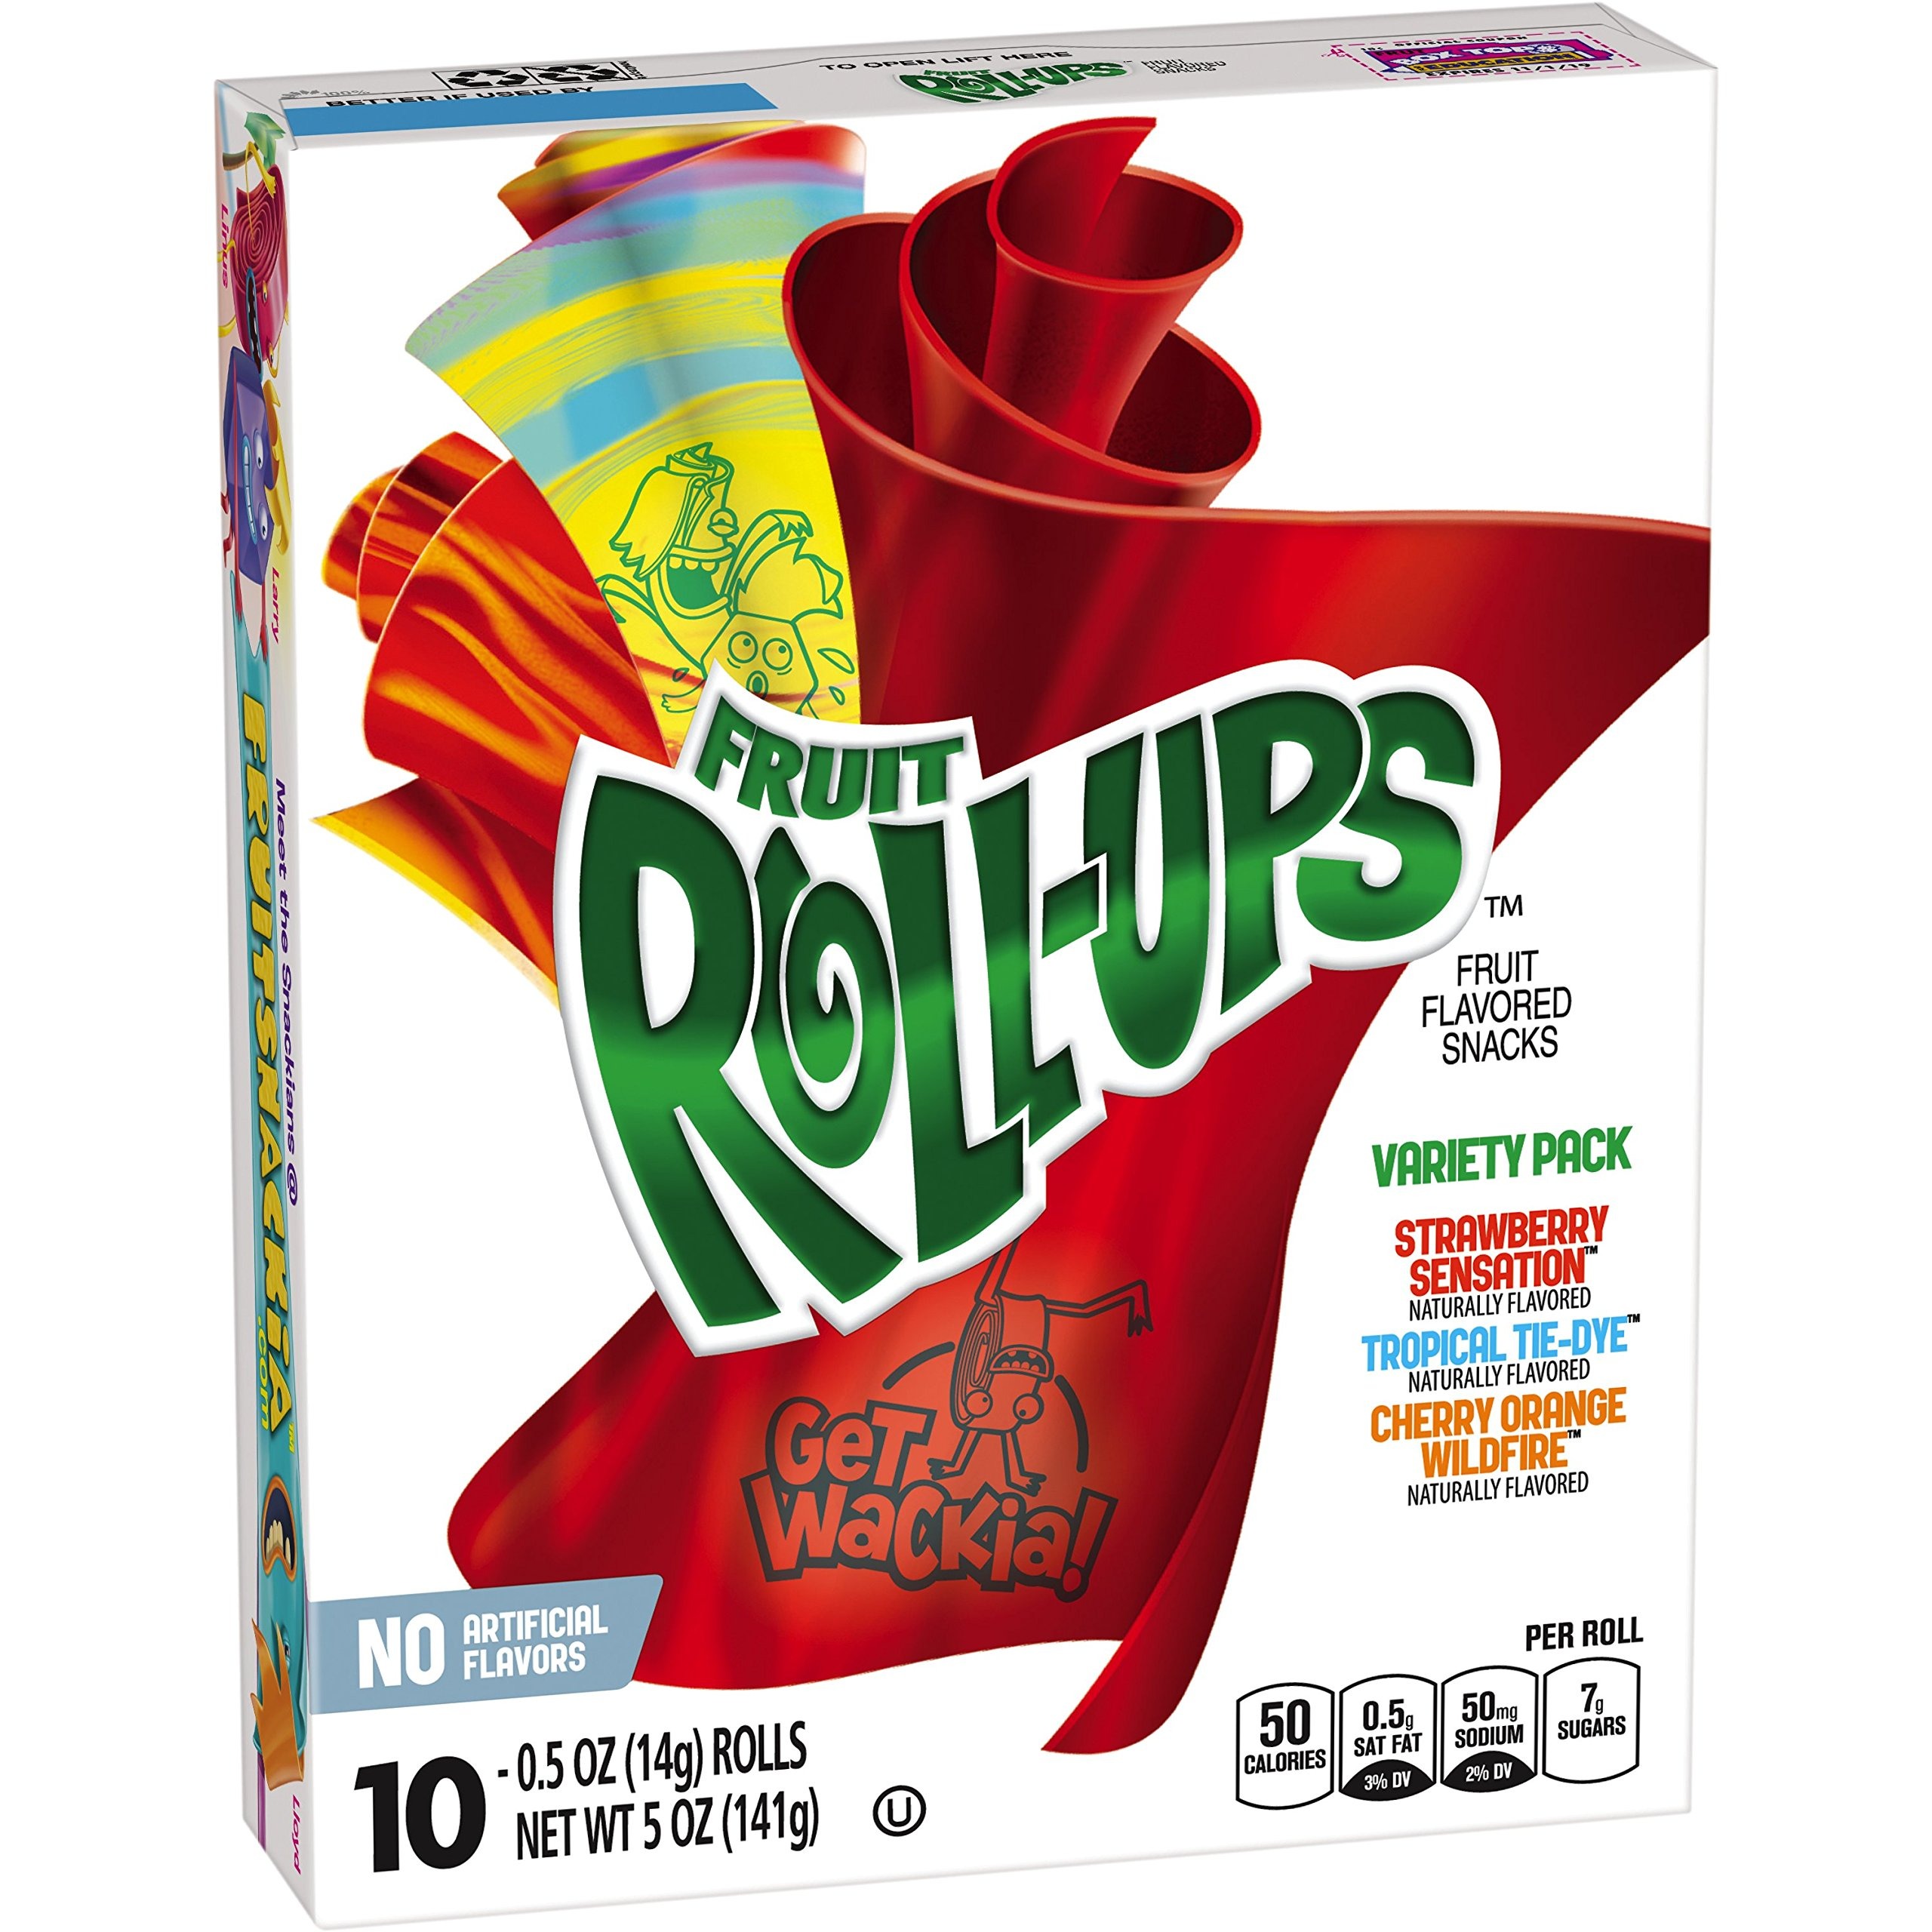
Item Name: Betty Crocker Fruit Snacks, Fruit Roll-Ups, Variety Snack Pack, 10 Rolls, 0.5 oz Each
Bullet Point 1: NATURALLY FLAVORED: Fruit-flavored, gummy treats made with no artifical flavors for a delicious gelatin free, gluten free snack
Bullet Point 2: WHOLESOME: Contains a good source of Vitamin C for a sweet snack you can feel great about
Bullet Point 3: SNACKS FOR KIDS: With tongue tattoos on every roll, the possibilities for fun are endless
Bullet Point 4: ON-THE-GO SNACK: 50 calories per roll, these individual snacks are the perfect addition to any day out
Bullet Point 5: BOX CONTAINS: 1 box, 10 total strawberry sensation, tropical tie-dye and cherry orange wildfire fruit roll-up kids snacks
Value: 5.0
Unit: Ounce

Price: 2.99